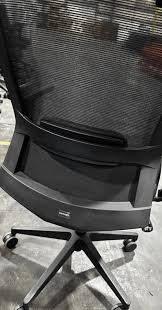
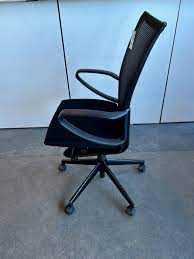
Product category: items_chair
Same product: no